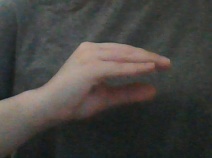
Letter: jeem